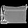
Label: Bag